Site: brandenburg
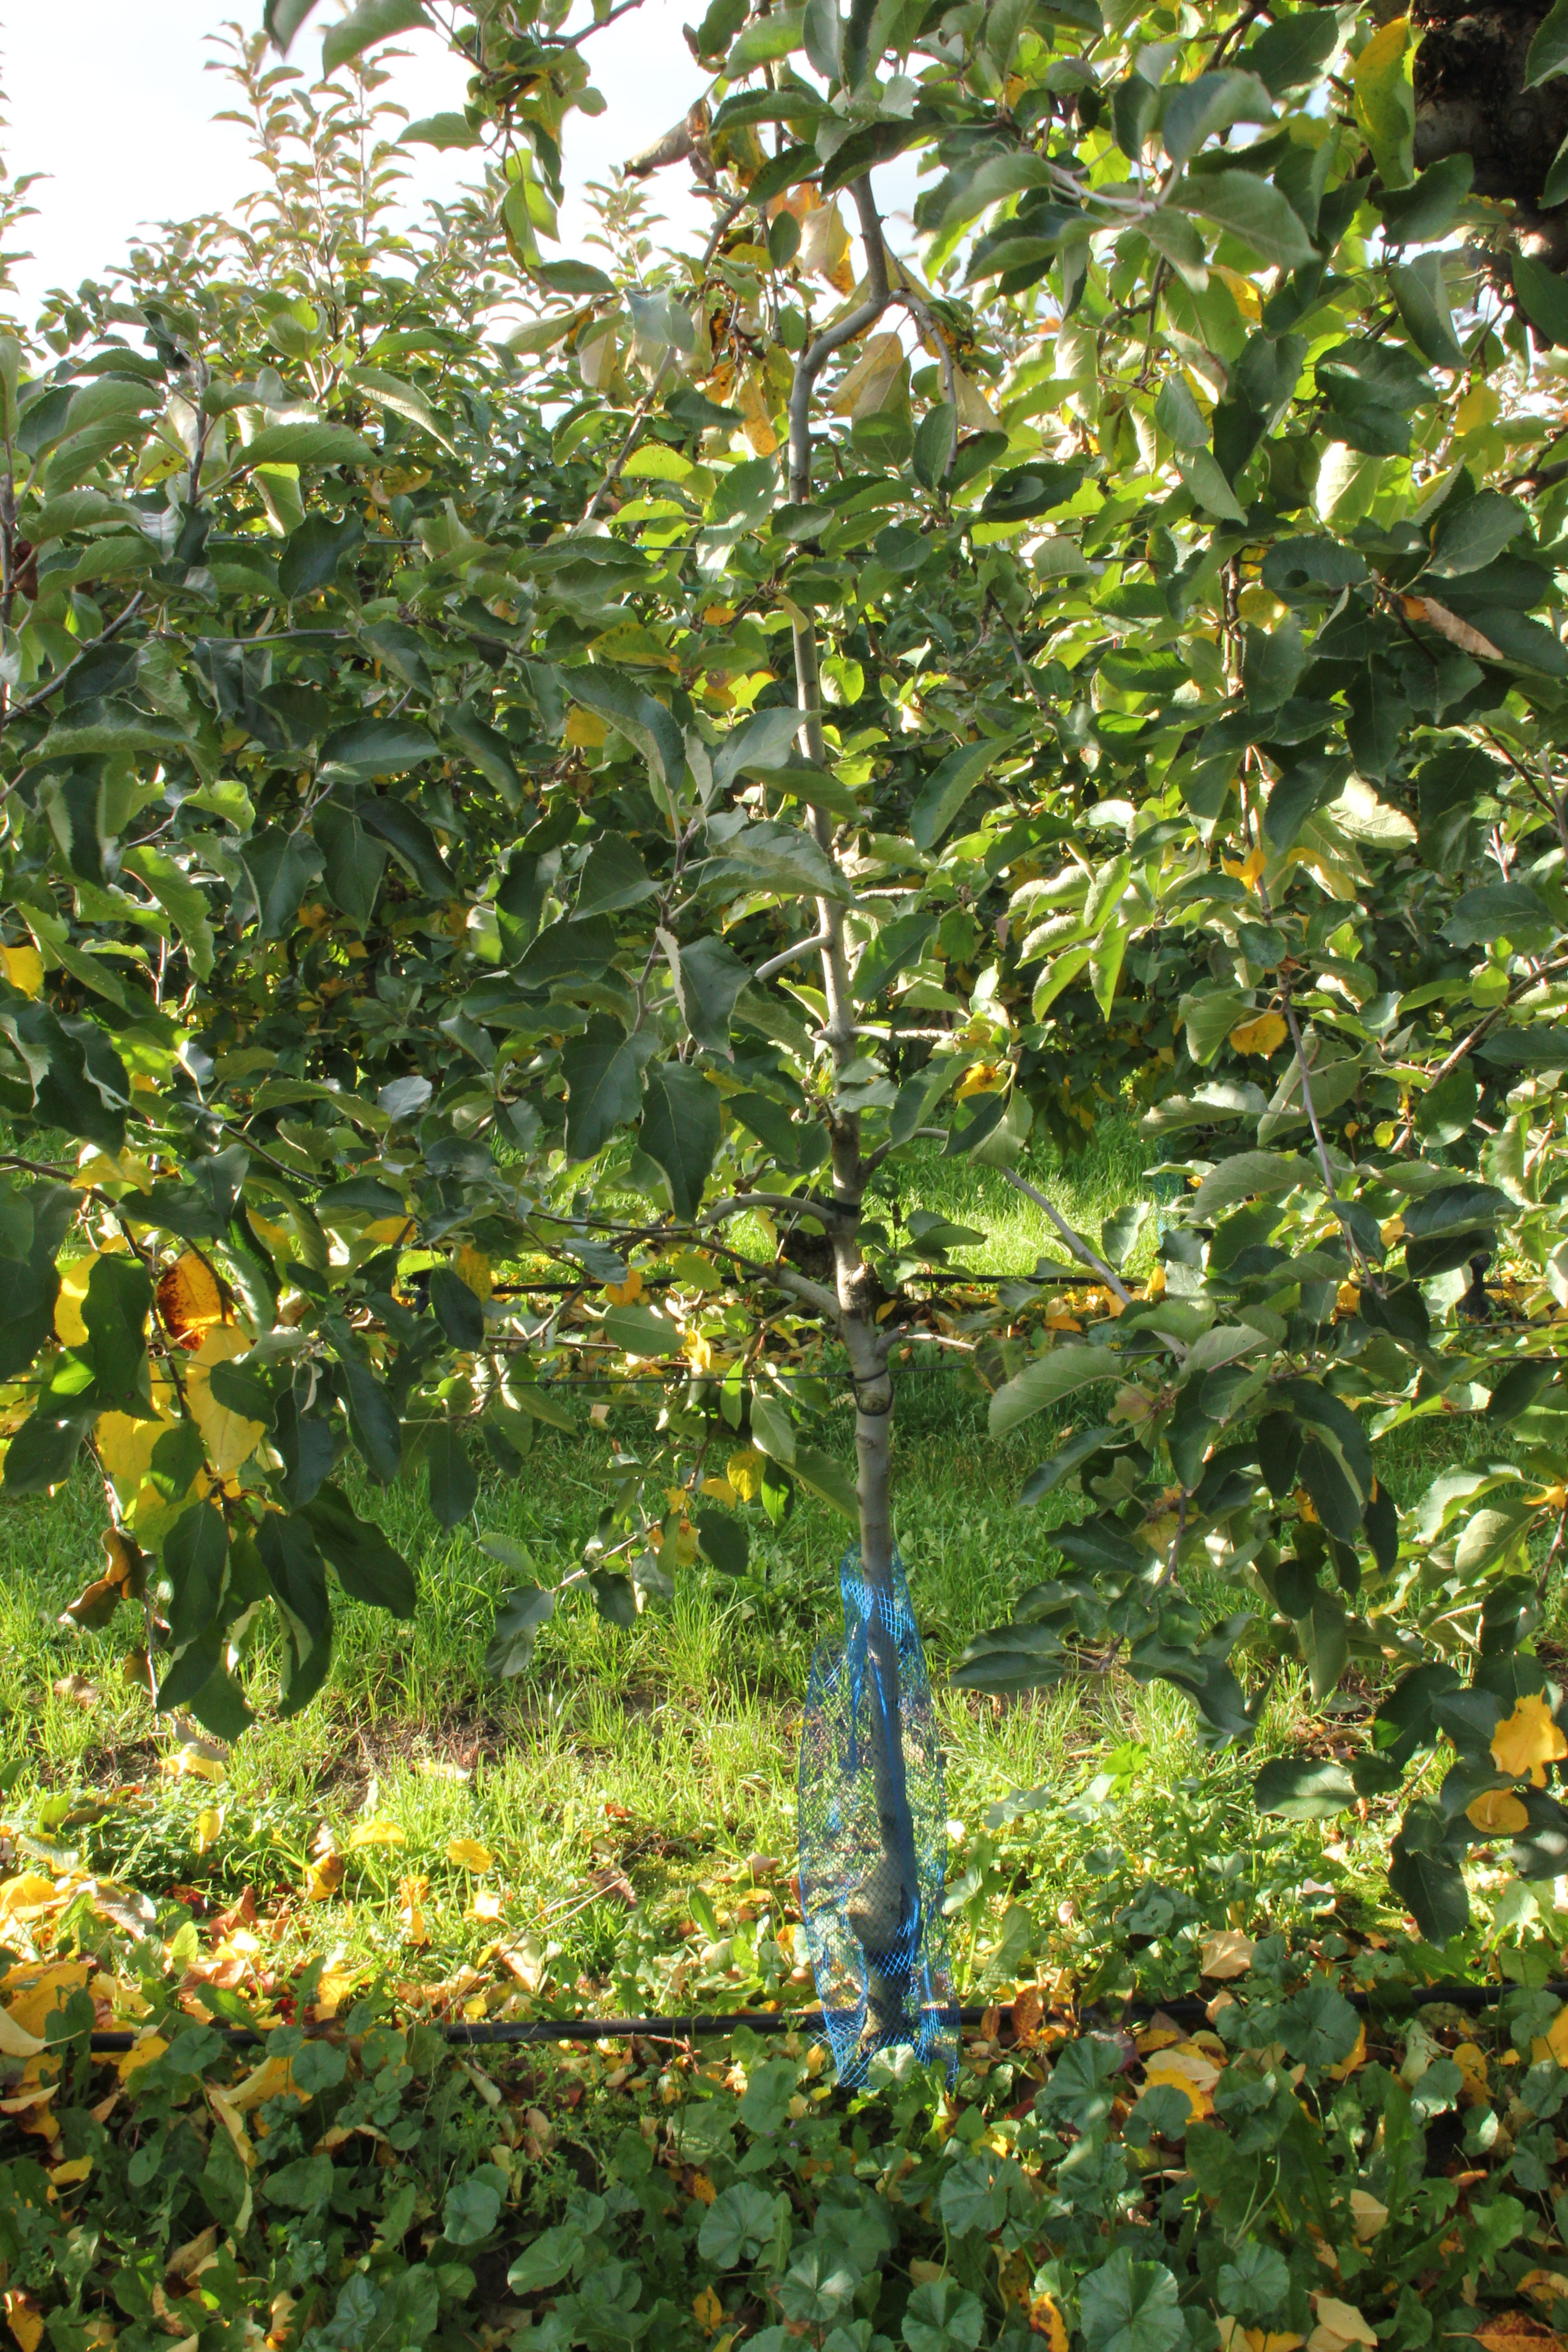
Growth stage (BBCH 91): Senescence, beginning of dormancy